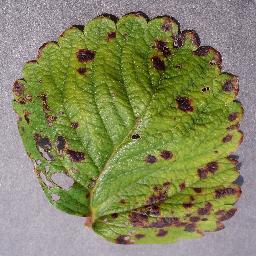
Label: Strawberry___Leaf_scorch